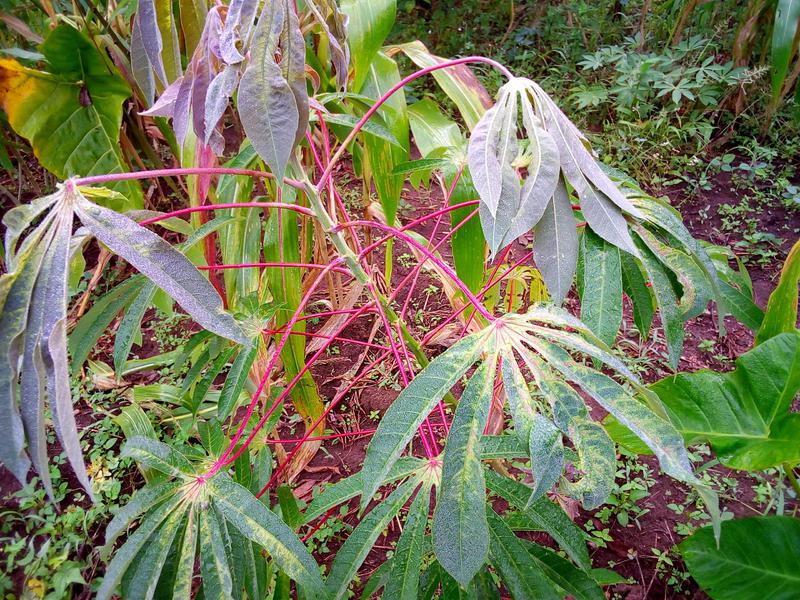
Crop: cassava
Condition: mosaic_disease